Ruth (biblical figure)

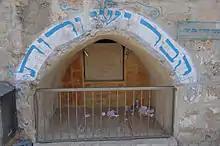
Tomb of Jesse and Ruth in Hebron

The traditional burial place of Ruth is a building located in Hebron. Francesco Quaresmi in the early 17th century reported that Turks and Orientals generally believed the structure contained the tombs of Jesse and Ruth. According to Moshe Sharon, the association of the site with Ruth is very late, starting in the 19th century. It receives numerous visitors every year, especially on the Jewish holiday of Shavuot, when the Book of Ruth is read. Haim Horwitz in his 1835 book on Israeli holy sites "Love of Jerusalem" discusses the oral tradition that the tomb houses Ruth's grave as well as Jesse's, who is mentioned in earlier writings. Menachem Mendel of Kamenitz wrote in 1839, "Also in the vineyard was a shelter with two graves: one of Jesse, father of David, and one of Ruth, the Moabite."